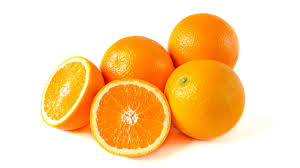
Label: Orange